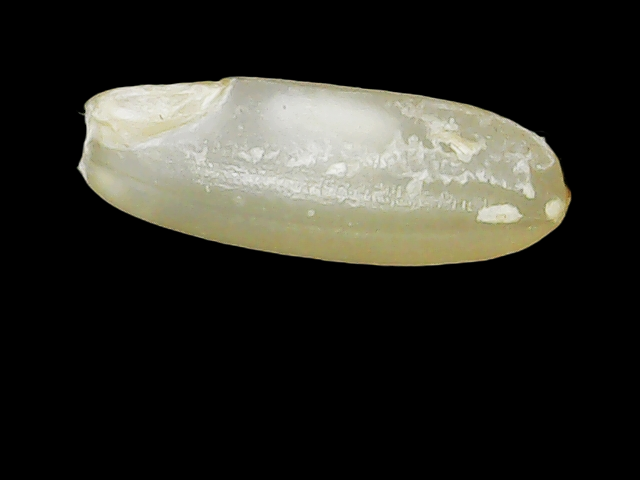
Rice variety: Binadhan23